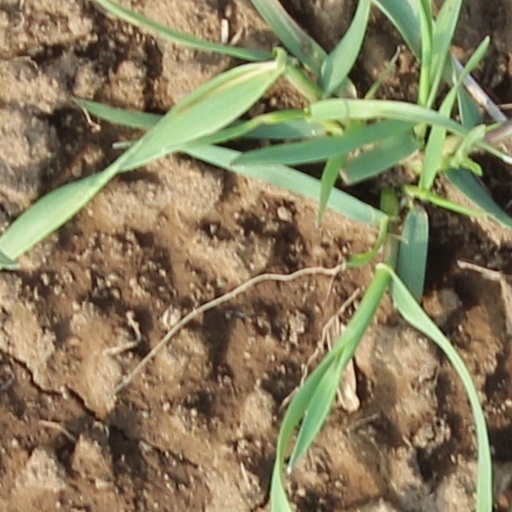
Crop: wheat